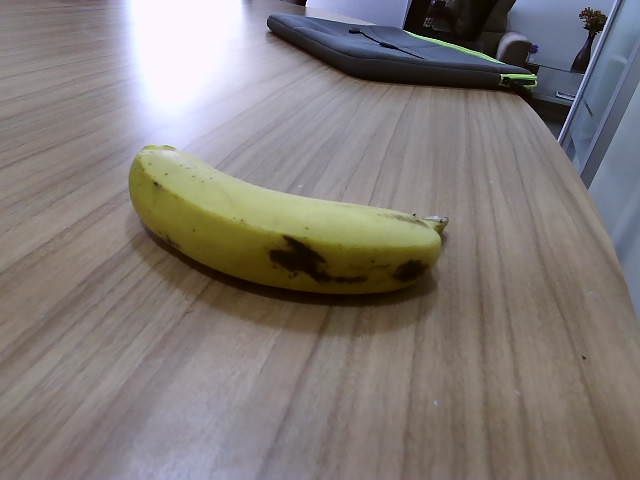
Label: Ripe_Banana